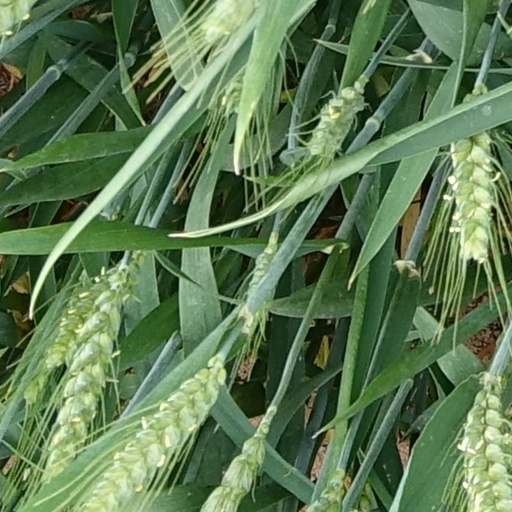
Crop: wheat